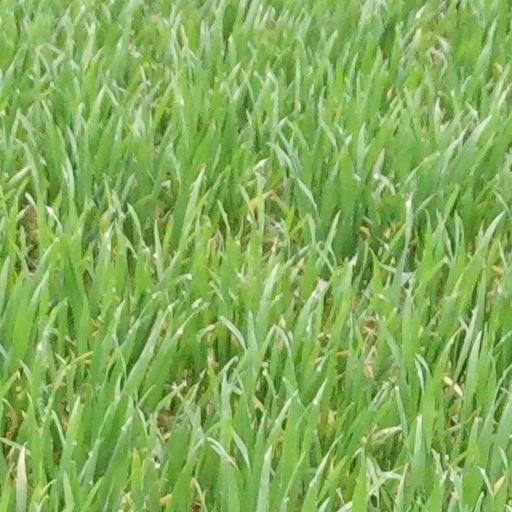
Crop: wheat